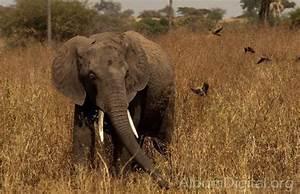
elephant